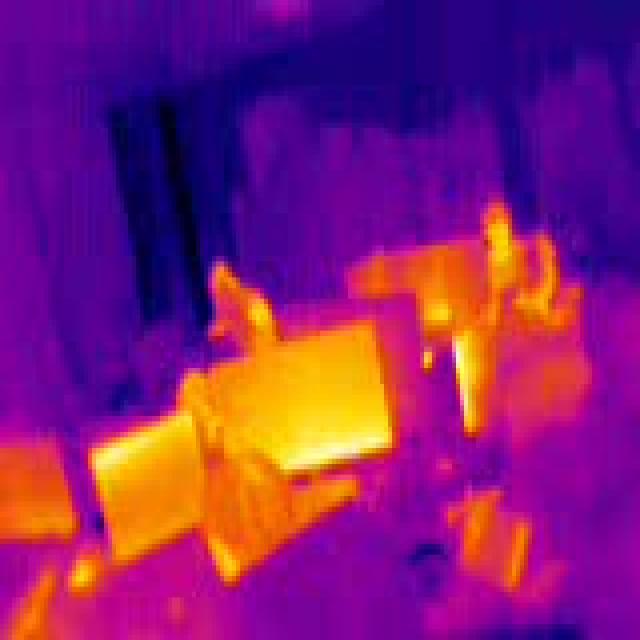
Detected objects:
label: person
label: person
label: person
label: person
label: person